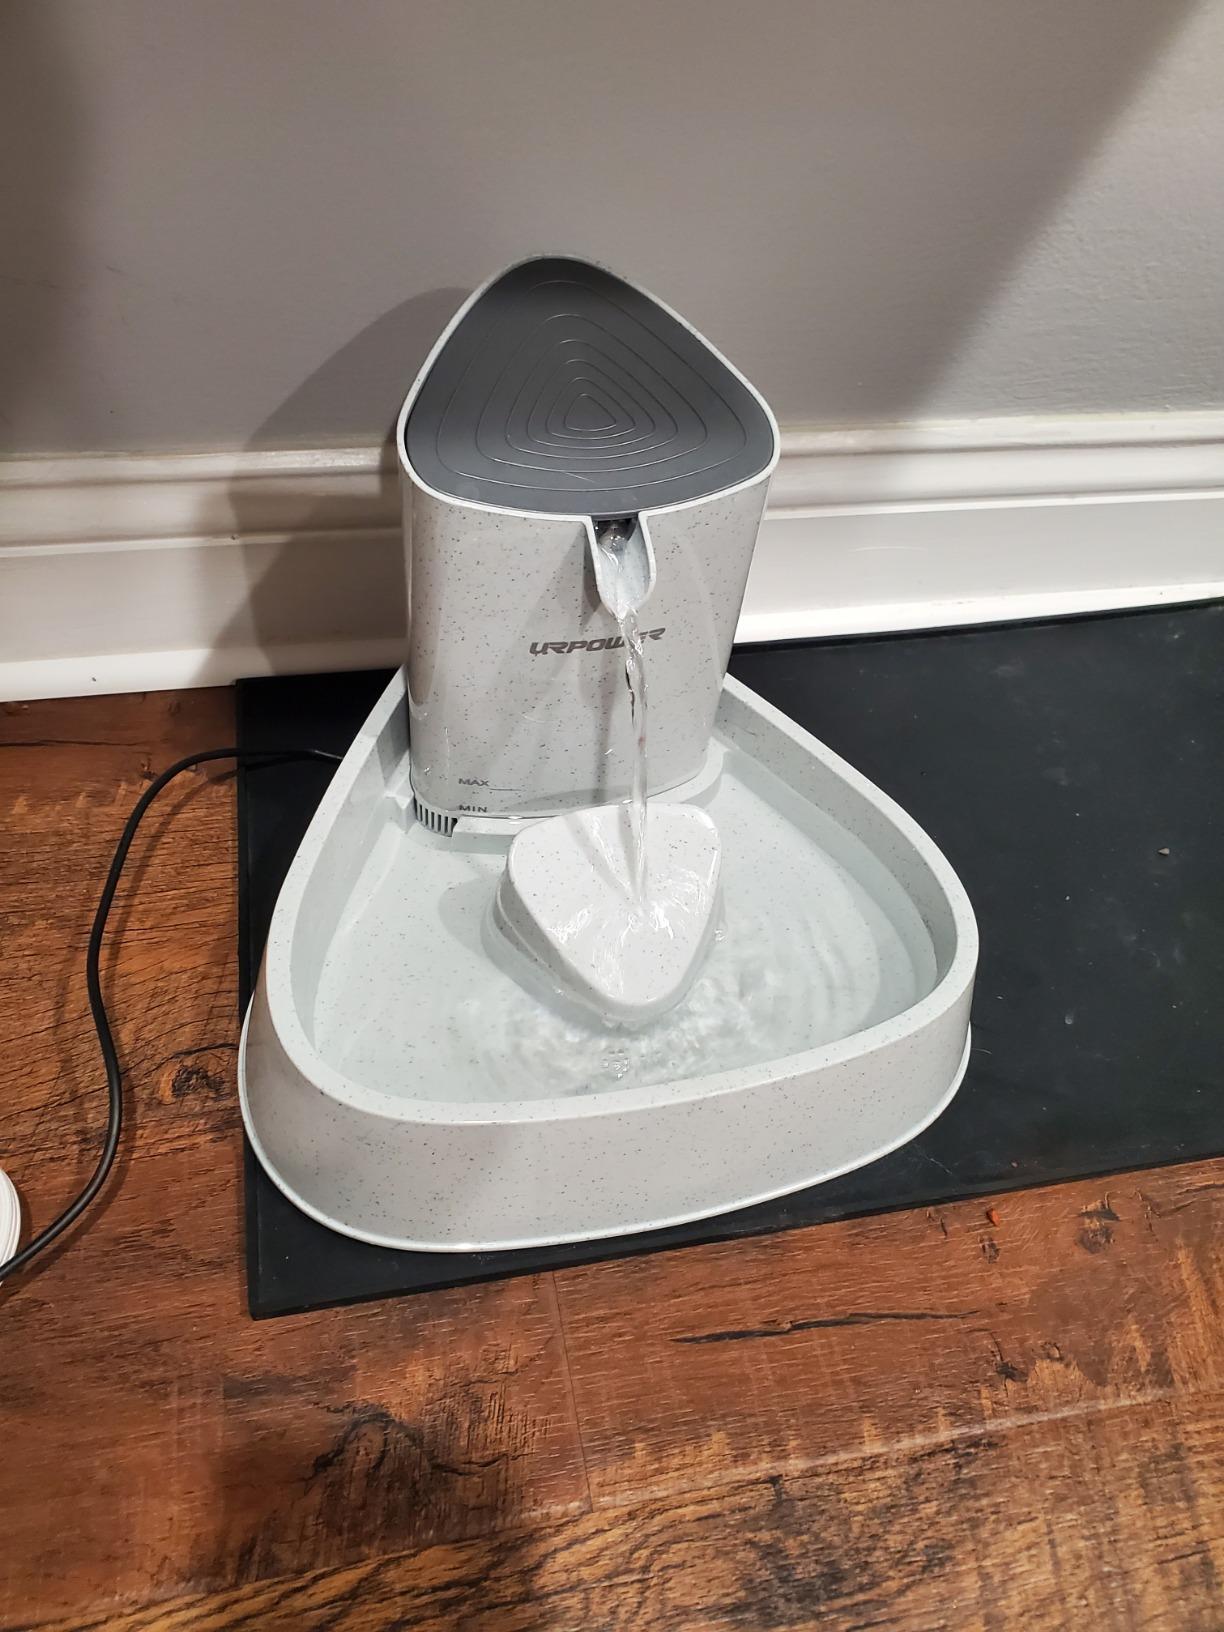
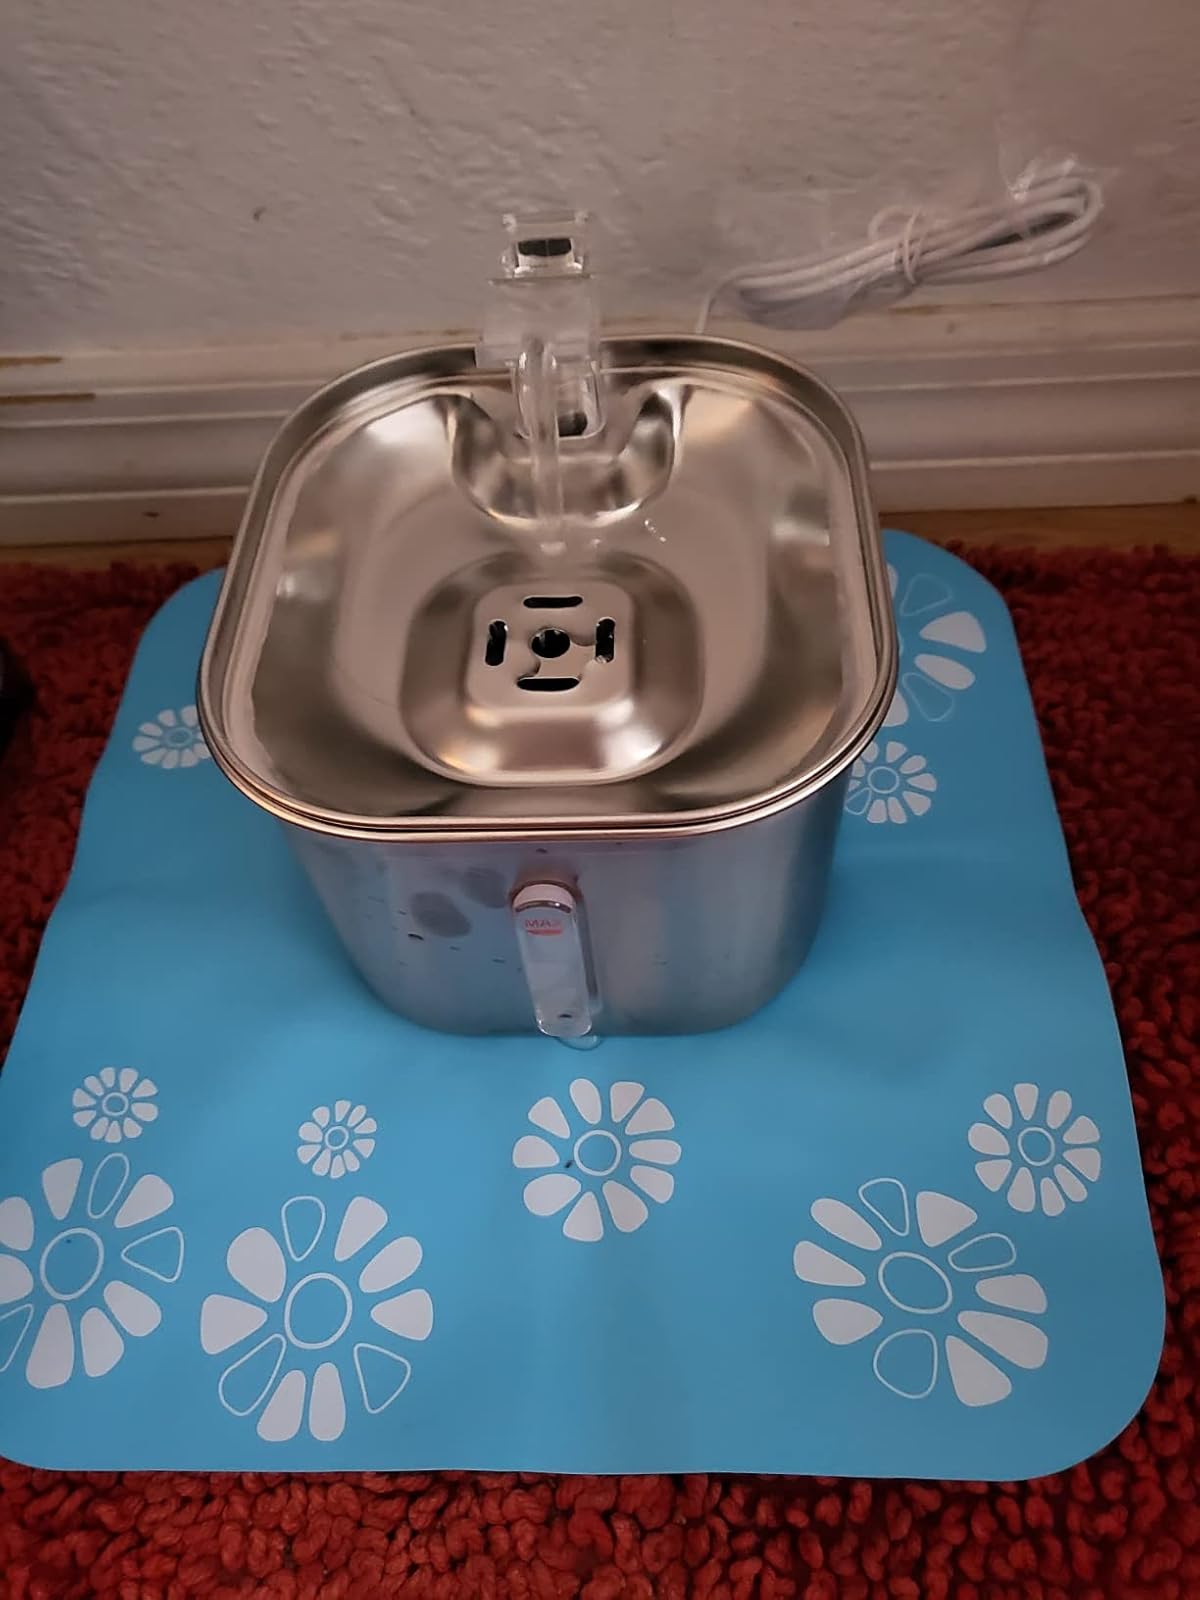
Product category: items_bowl
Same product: no